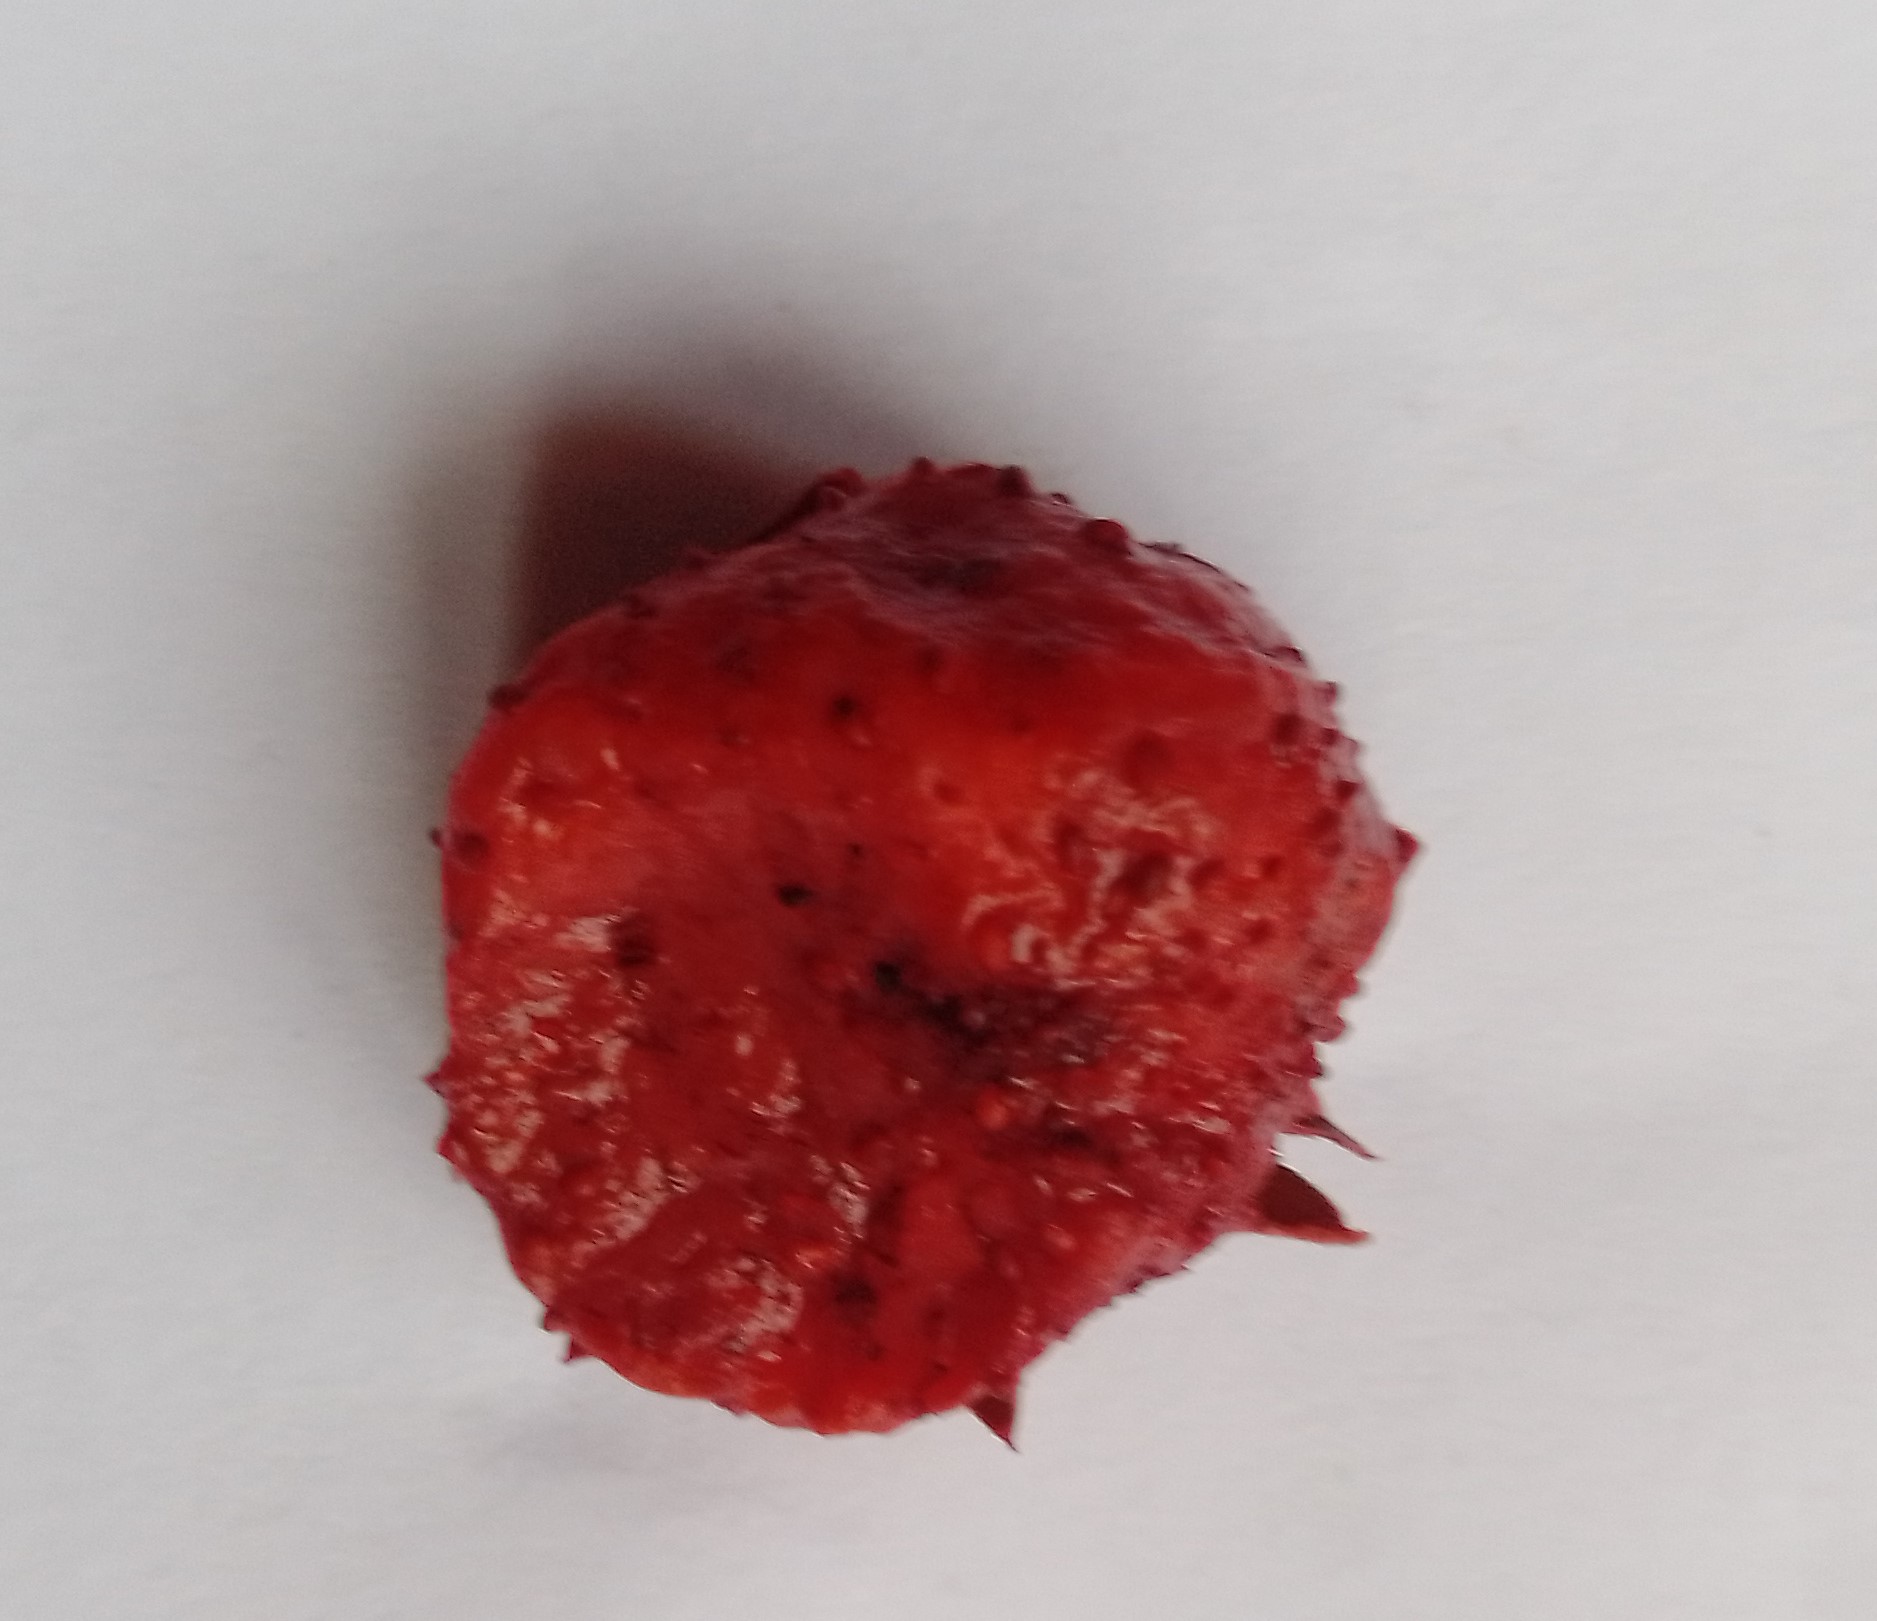
Fruit: strawberry
Condition: rotten